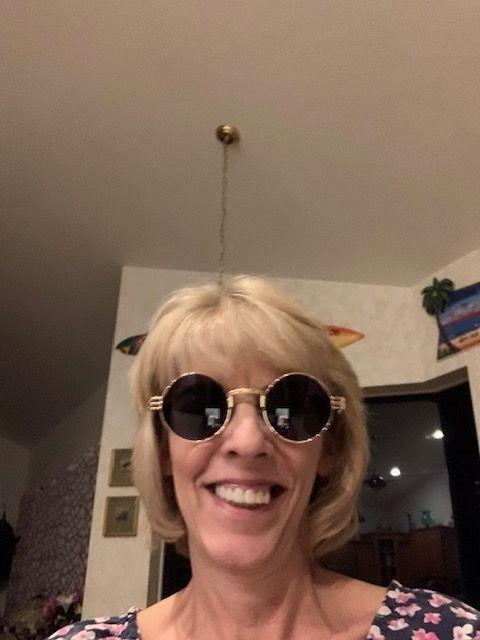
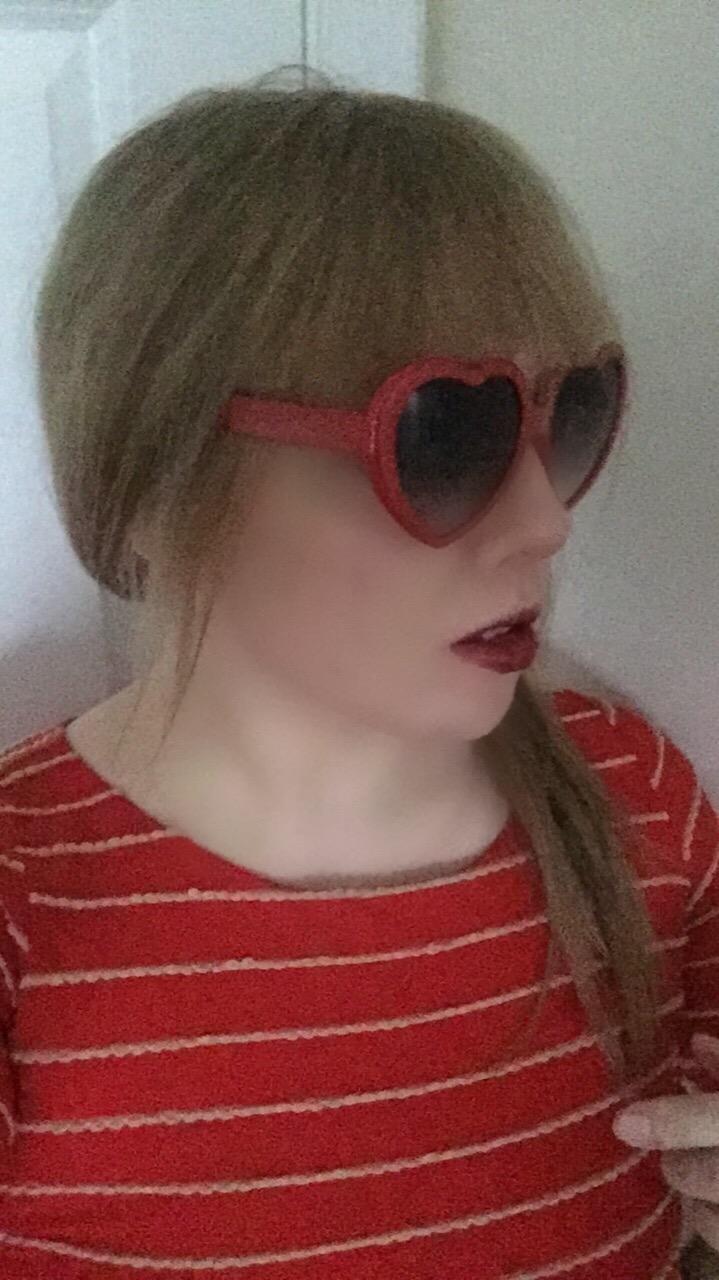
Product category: accessories_sunglasses
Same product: no